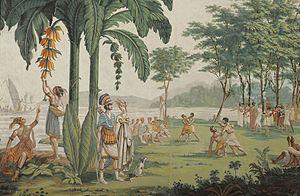
Les Sauvages de la mer du Pacifique, encore appelé Les Voyages du capitaine Cook ou Paysages indiens est un papier peint panoramique dessiné par Jean-Gabriel Charvet et édité par la société Joseph Dufour et Cⁱᵉ de Mâcon en 1804.